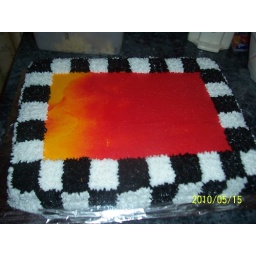
This is the bace cake.... red and orange and red blending, with a checkered flag around the sides.